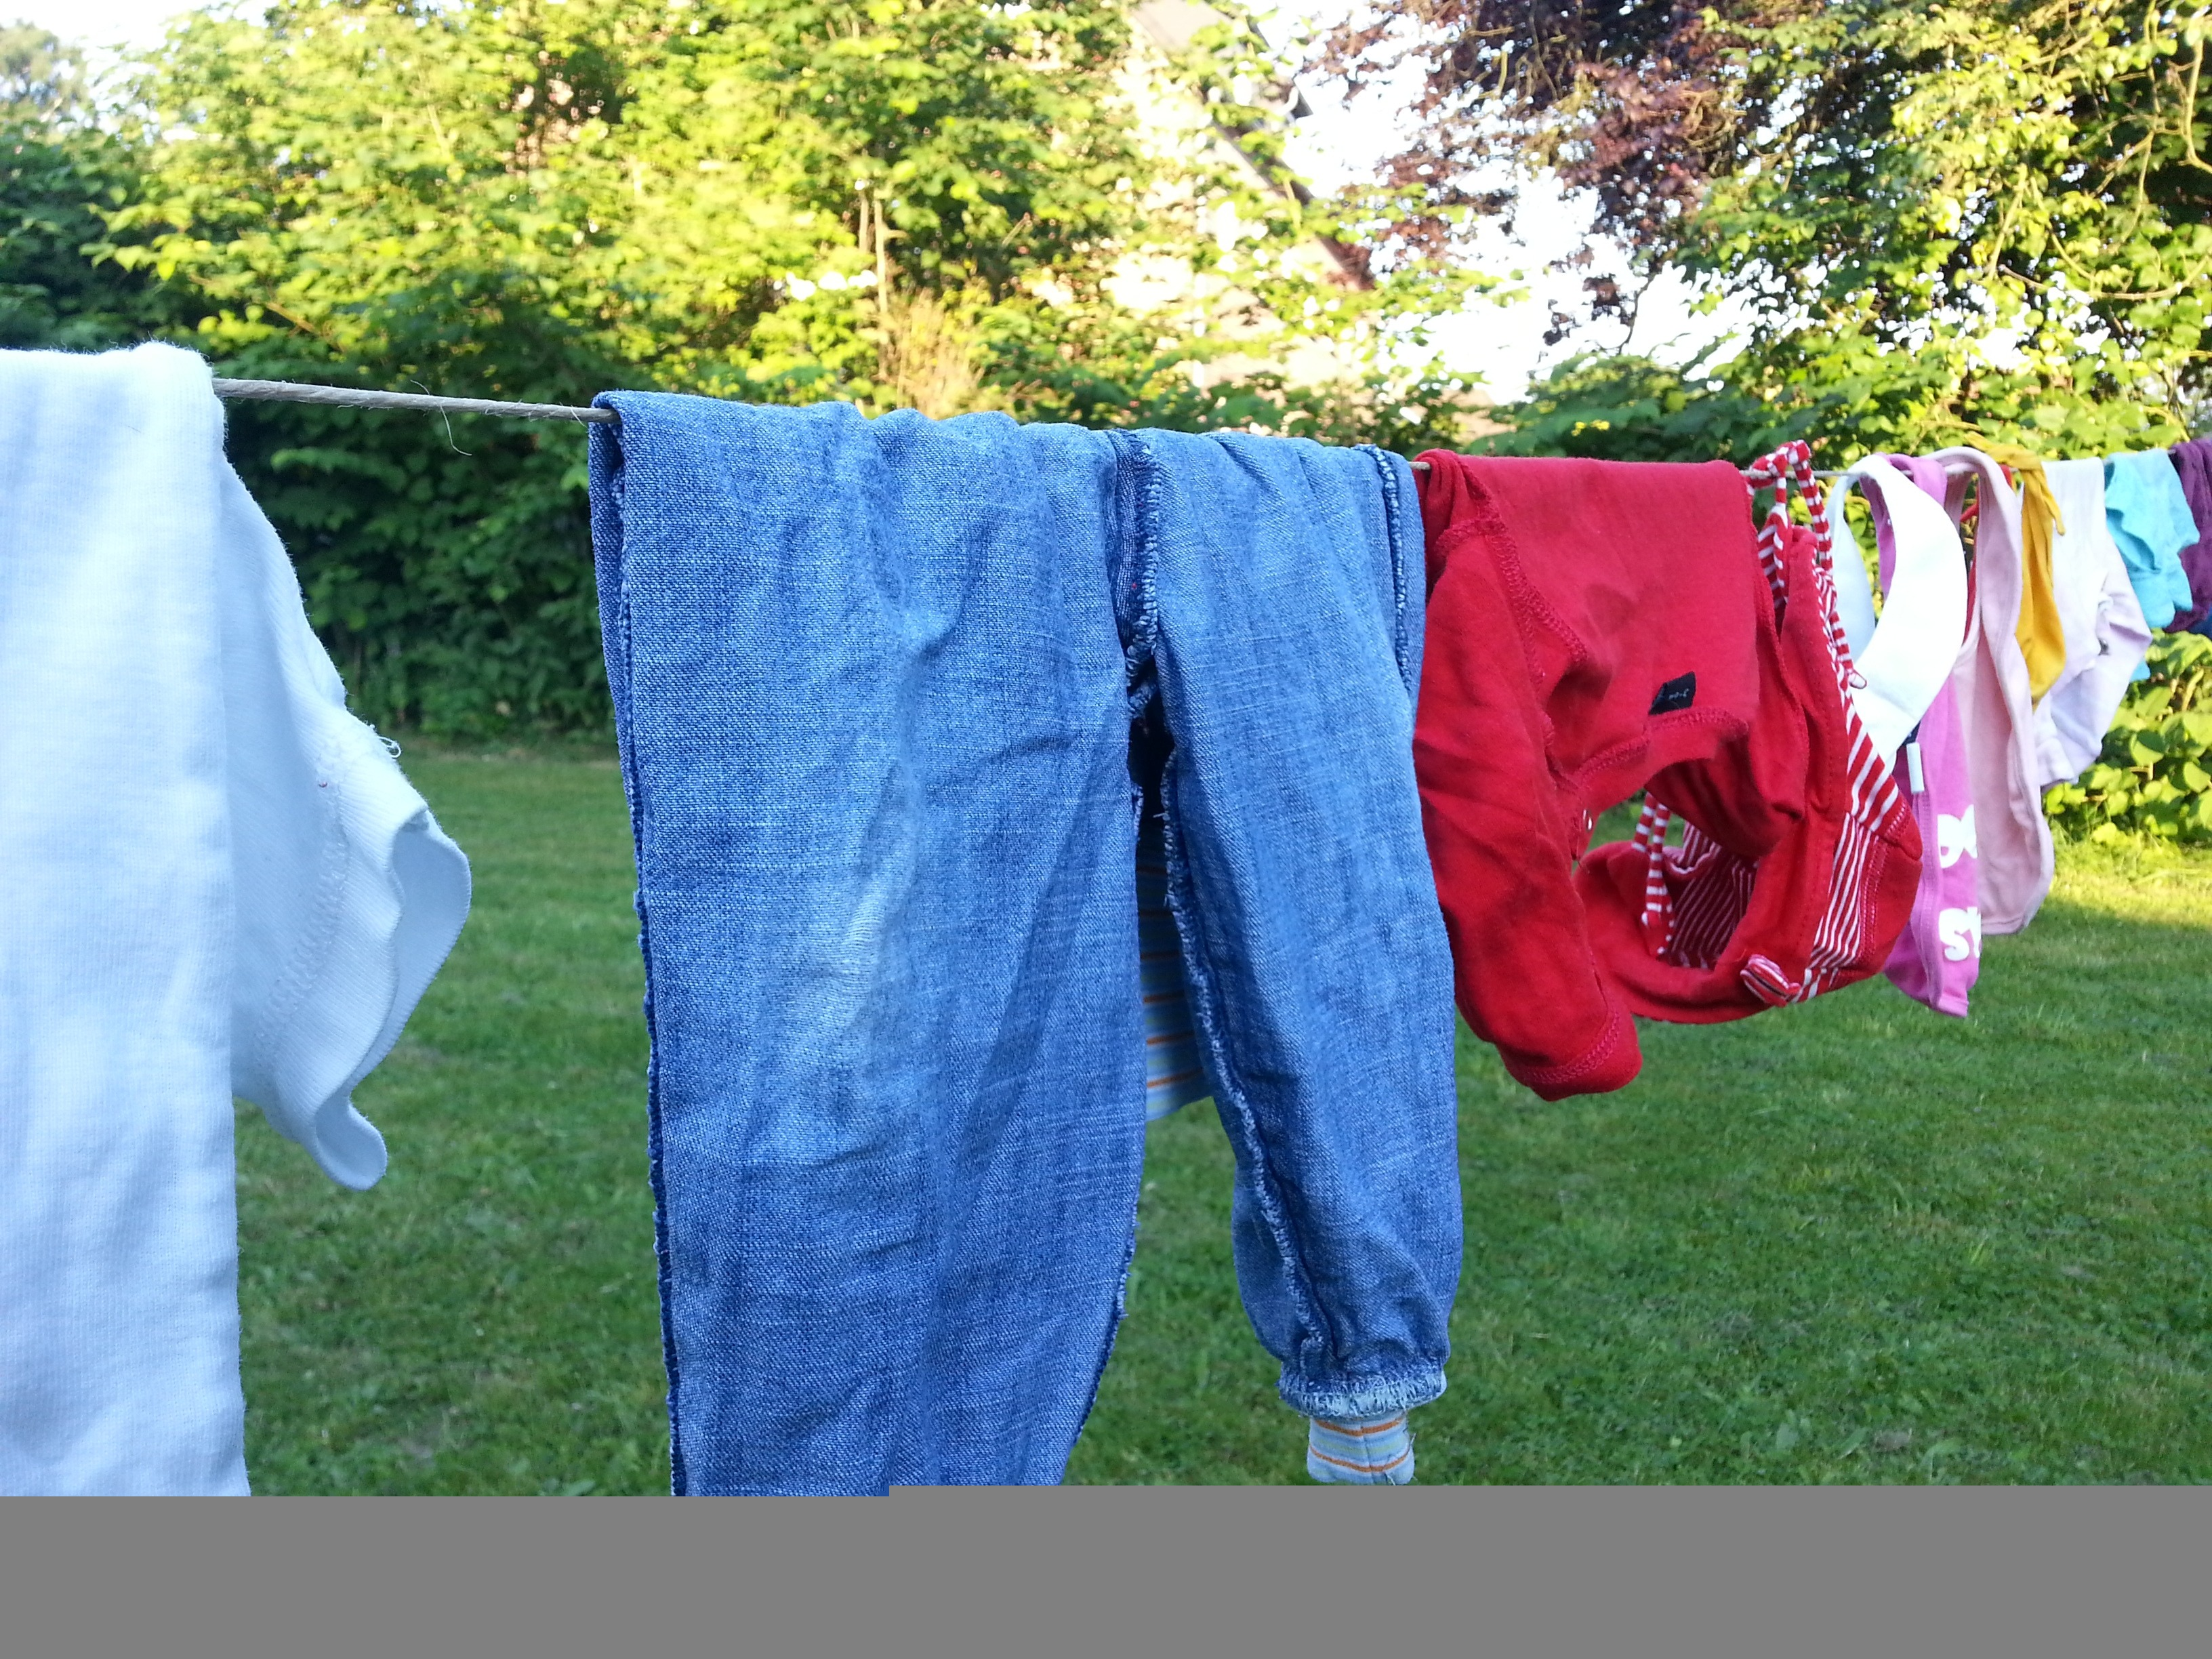
lawn, flower, green, wash, blue, clothing, laundry, textile, dress, clothes line, depend, clothespins